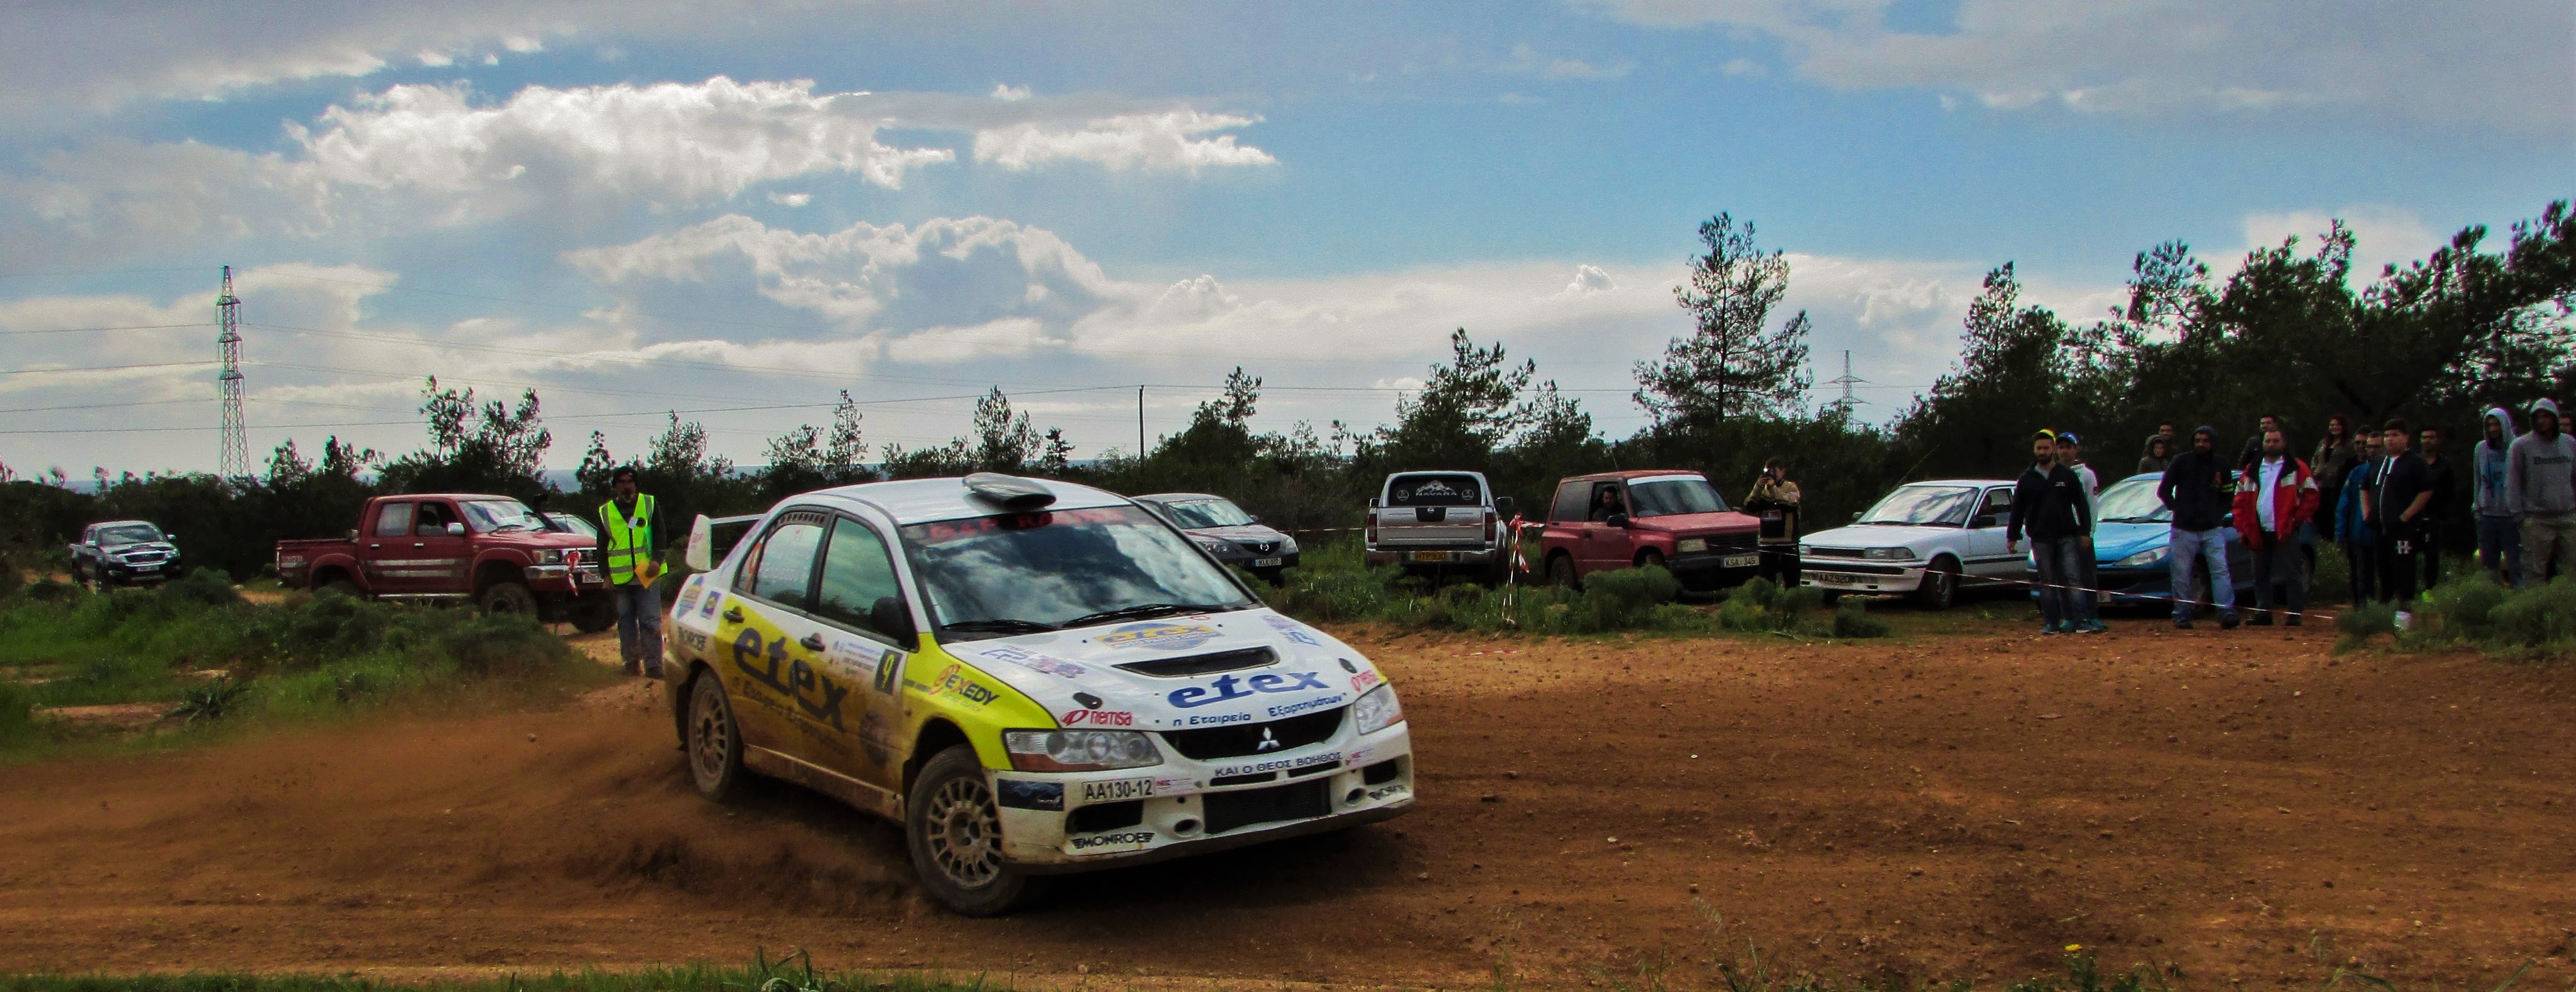
sport, car, motion, action, race, competition, power, sports, racing, fast, rally, motorsport, cyprus, auto racing, famagusta rally, rallycross, dirt track racing, rallying, world rally championship